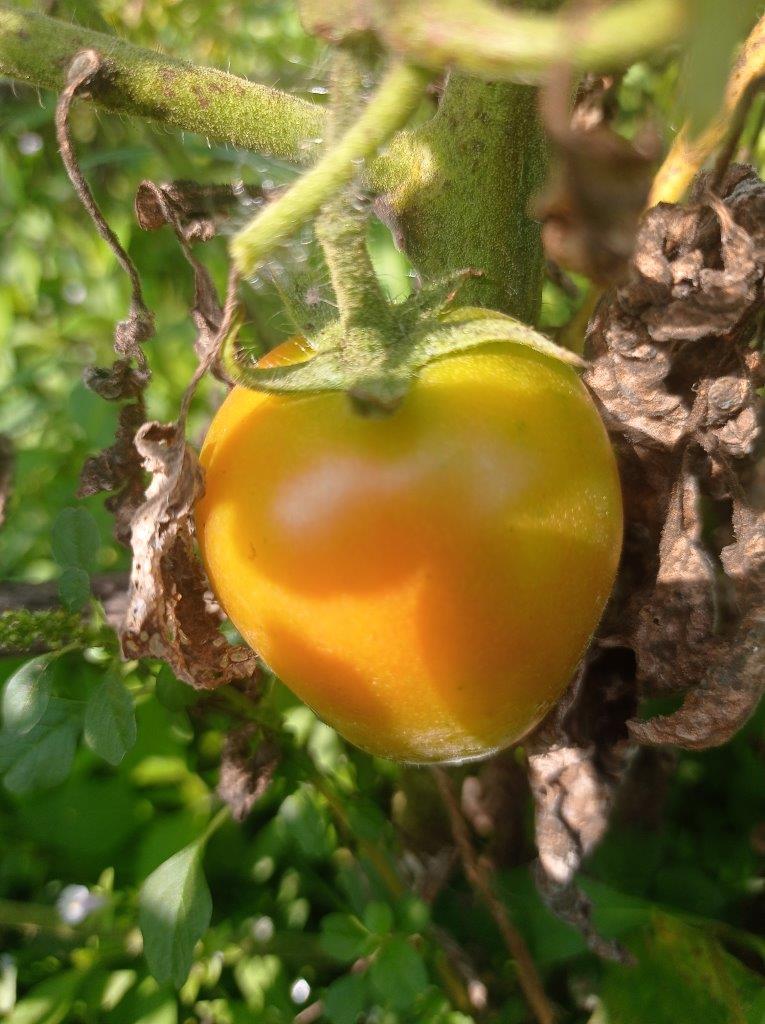
Maturity: Mature